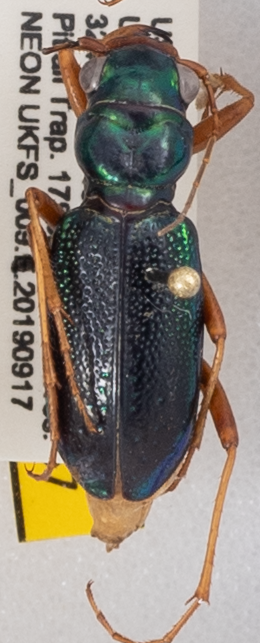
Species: Tetracha virginica
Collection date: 2019-09-17
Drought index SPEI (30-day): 1.13
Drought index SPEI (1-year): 1.69
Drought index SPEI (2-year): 0.764